Mike Friedrich

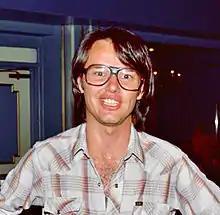
Friedrich in 1982

Mike Friedrich (born March 27, 1949) is an American comic book writer and publisher best known for his work at Marvel and DC Comics, and for publishing the anthology series "Star*Reach", one of the first independent comics. He is also an artists' representative.